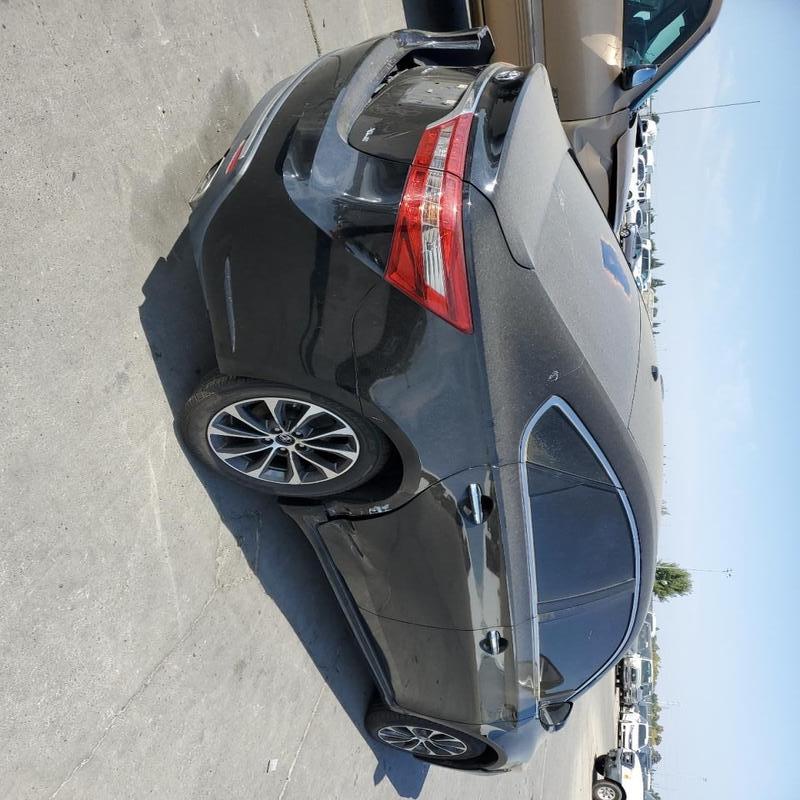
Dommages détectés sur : porte arrière droite, aile arrière droite, pare-choc arrière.
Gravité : mineur